ZPU

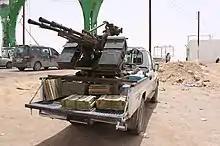
A Libyan technical with ZU-2.

The ZPU has seen widespread use by both sides in the Libyan Civil War, Syrian Civil War, and Yemeni Civil War, being often mounted on technical pickup trucks. The weapon is credited for bringing down several Syrian Air Force helicopters.